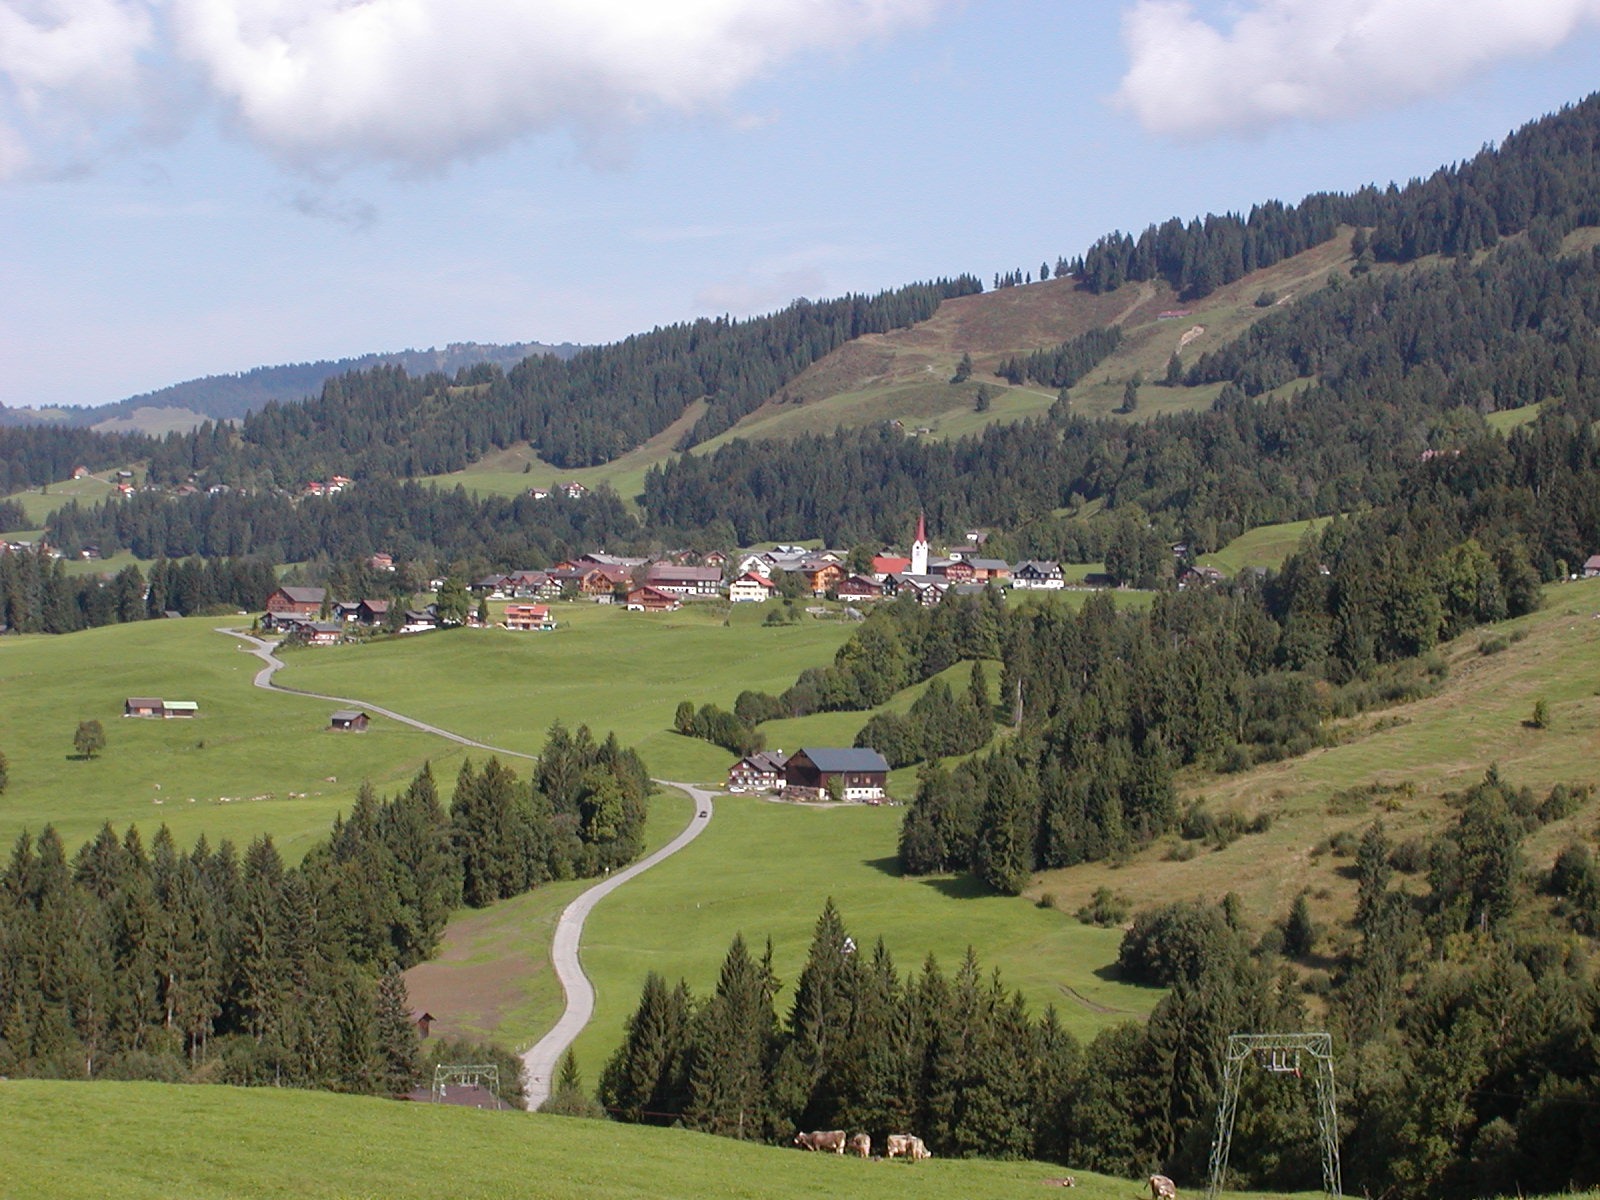
landscape, nature, forest, mountain, structure, sky, road, meadow, countryside, hill, valley, mountain range, country, summer, village, rural, spring, scenic, plain, plants, golf course, golf club, austria, trees, woods, outside, clouds, fields, sports, mountains, alps, houses, plateau, vista, estate, rural area, aerial photography, geographical feature, mountainous landforms, sport venue, homes architecture